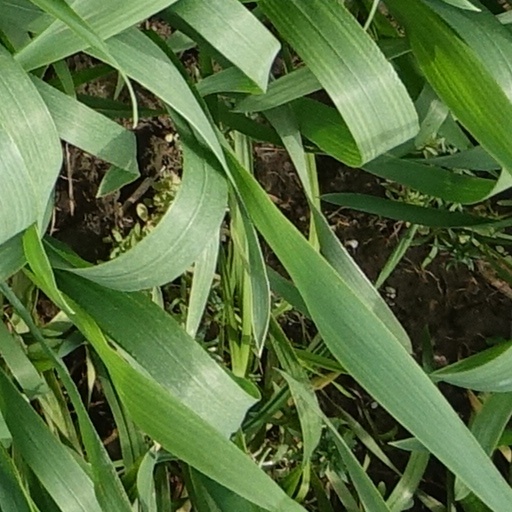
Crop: wheat